Tory Humphrey

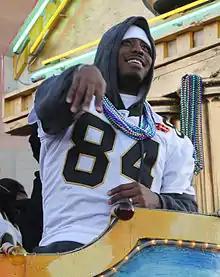
Humphrey at the Saints victory parade in 2010

Tory Terrell Humphrey (born January 20, 1983) is an American former professional football player who was a tight end in the National Football League (NFL). He played college football for the Central Michigan Chippewas. Humphrey was signed by the Indianapolis Colts as an undrafted free agent in 2005, and signed to the Green Bay Packers in August of 2005. He was also a member of the Amsterdam Admirals, New Orleans Saints, and Oakland Raiders.